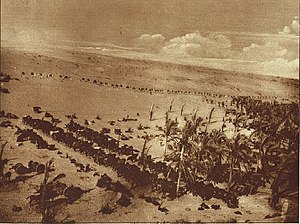
Slaget ved Romani / Forfølgelsen indledes / Fremrykning mod Oghratina – 6. august
Britiske styrker i lejr ved Oghratina oasen
Slaget ved Romani var det sidste angreb som Centralmagterne gennemførte på landjorden mod Suez-kanalen i begyndelsen af Sinai og Palæstina-felttoget under 1. Verdenskrig. Slaget blev udkæmpet mellem den 3. og 5. august 1916 nær den egyptiske by Romani og det antikke Pelusium på Sinai-halvøen, 47 km øst for Suezkanalen. Denne sejr til den 52. infanteridivision og den beredne Anzac division fra den Egyptiske Ekspeditionsstyrke over en kombineret osmannisk og tysk styrke, som var marcheret over Sinai, markerede afslutningen på felttoget for at forsvare Suez-kanalen, der var begyndt den 26. januar 1915. Denne sejr til det Britiske Imperium, den første mod det Osmanniske Rige i krigen, sikrede Suezkanalen mod angreb fra landjorden og afsluttede Centralmagternes ambitioner om at afbryde trafikken gennem kanalen ved at tage kontrollen over den strategisk vigtige nordlige adgang til Suez-kanalen. Den beredne Anzac divisions forfølgelse af osmannerne, som sluttede ved Bir el Abd den 12. august indledte Sinai og Palæstina-felttoget.